Force India

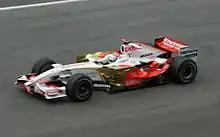
Adrian Sutil driving for Force India at the 2008 Malaysian Grand Prix.

After retaining Adrian Sutil for the team's first season, Force India conducted winter tests for the second driver and testing roles. Ex-Renault driver Giancarlo Fisichella was chosen for the race seat, and Vitantonio Liuzzi secured the reserve role; they were to drive an updated version of the Spyker F8-VIIB chassis with Ferrari engines, christened the Force India VJM01. Testing of the car begun in February, after the gold, tungsten and white liveried car was launched at the Gateway of India in Mumbai. With an increased budget and wind tunnels from defence company EADS, the team set itself the target of beating Super Aguri, a squad which spent the previous seasons contesting at the back with Force India's predecessors.